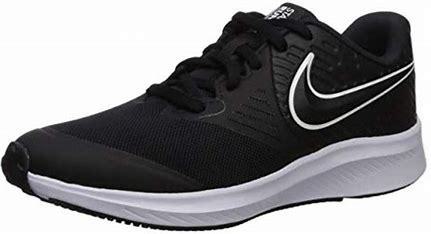
Brand: Nike
Model: Star Runner 2